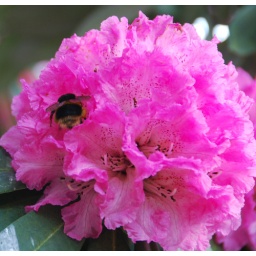
Bumble bee in pink flower